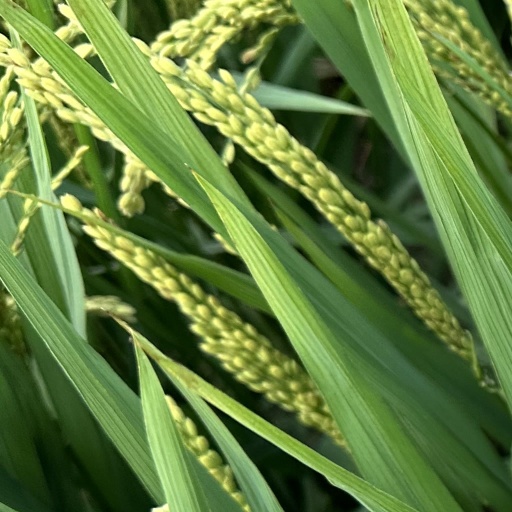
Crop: rice